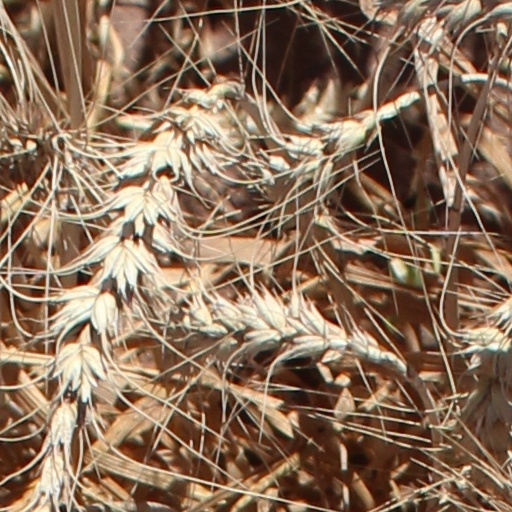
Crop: wheat